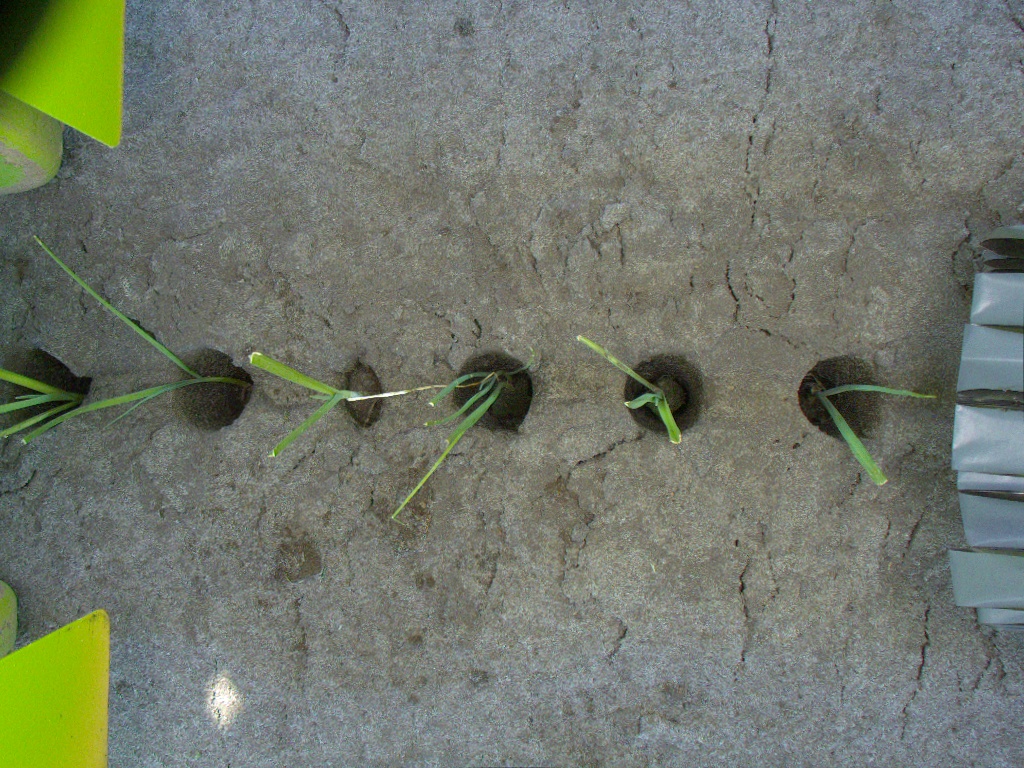
Crop: leek
Objects: stem_leek, stem_leek, stem_leek, stem_leek, stem_leek, stem_leek, leek, leek, leek, leek, leek, leek